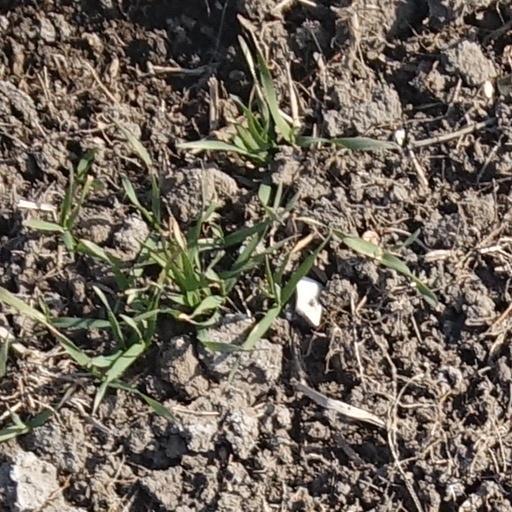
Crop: wheat